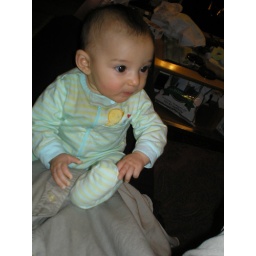
Dady's lap, greatest seat in the house